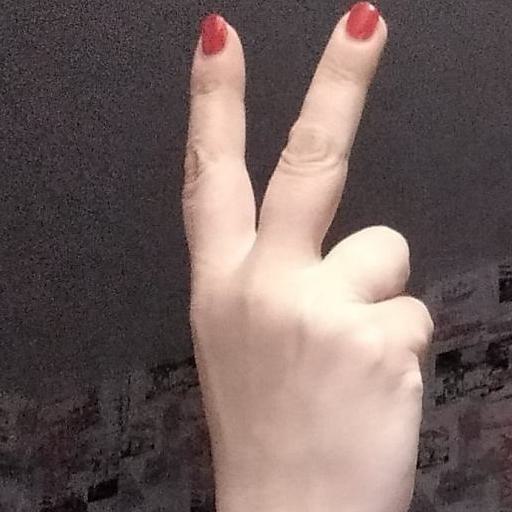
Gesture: peace_inverted